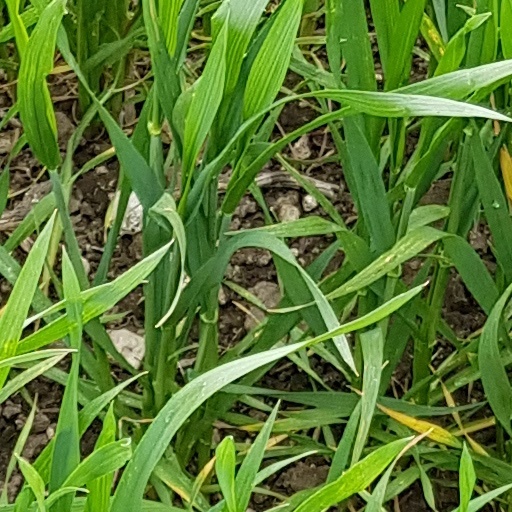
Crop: wheat